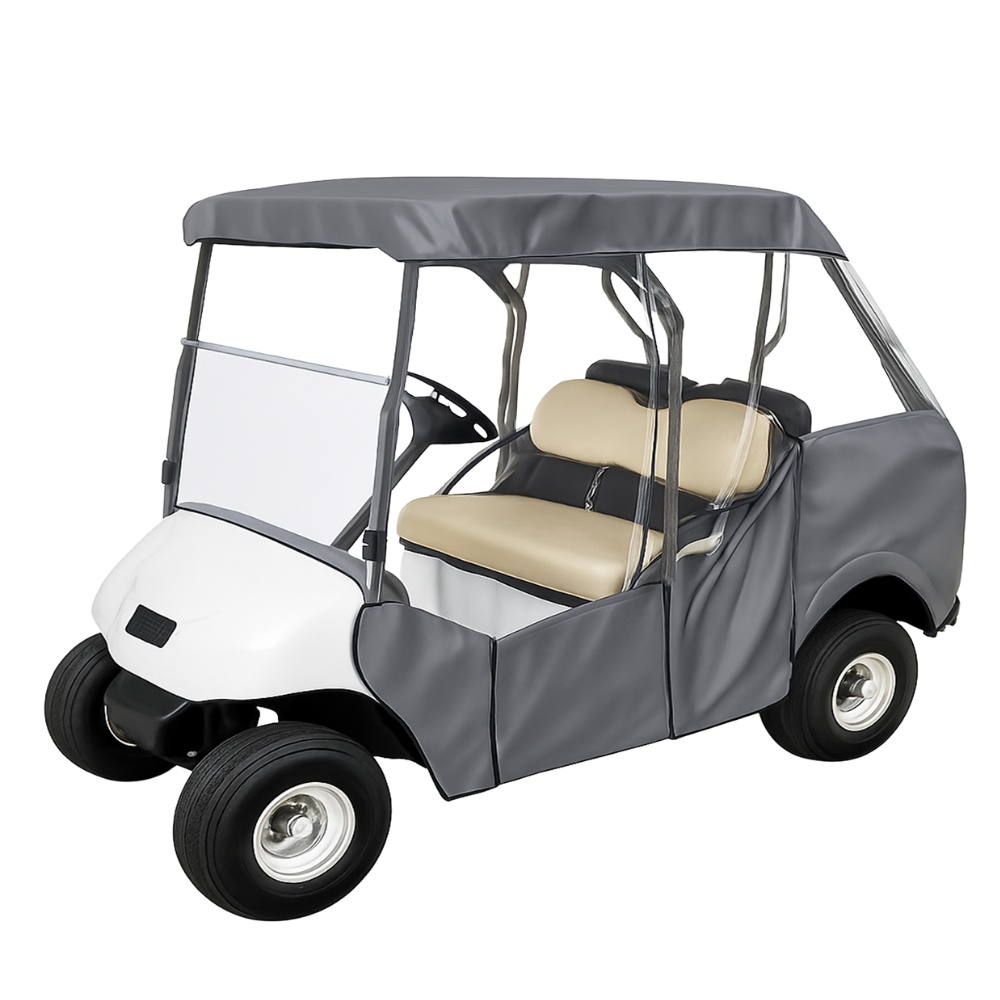
4 Passenger Short Roof 58"L 3 Sides Golf Cart Driving Enclosure Cover Open Front Grey
3 Sided Drivable golf cart 2 seater Enclosure, fits roof up to 58"L, 600 D poly with PVC coated water repellent top Don't let a cool day or a little drizzle spoil your Golf Game! Fit Standard 4 seater golf cart with roof up to 58"L This high quality driving enclosure will keep you and your clubs cozy and dry Unique design fits most popular 2 passenger carts like EZ Go, Club Car and Yamaha. (not Yamaha 2009) Dimensions: Top - 58"L x 45"W Front - 44"W x 42"H Back - 44"W x 58"H Cover installs by one person in minutes with no tools
Brand: Formosa Covers
Category: Vehicles & Parts > Vehicle Parts & Accessories > Vehicle Maintenance, Care & Decor > Vehicle Covers > Golf Cart Enclosures